Khao Chon Kai Training Camp

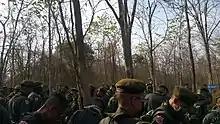
A training session

During January through early March annually, the camp is used for training of territorial defence students and then serves tourists for the rest of the year. It was not open for public tourists to camp until 11 March 2000.